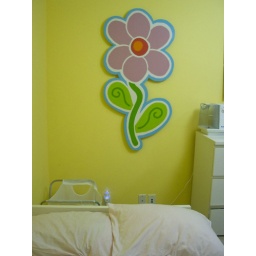
I made this flower for the girls when they were in England. Plywood and some paint testers.